Wakefield Westgate railway station

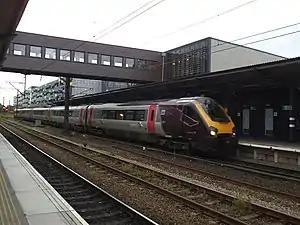
A CrossCountry Voyager train calls at Wakefield Westgate station in July 2016

Wakefield Westgate railway station is a mainline railway station in Wakefield, West Yorkshire, England. It is south of Leeds to the west of the city centre, on the Wakefield Line and Leeds branch of the East Coast Main Line.